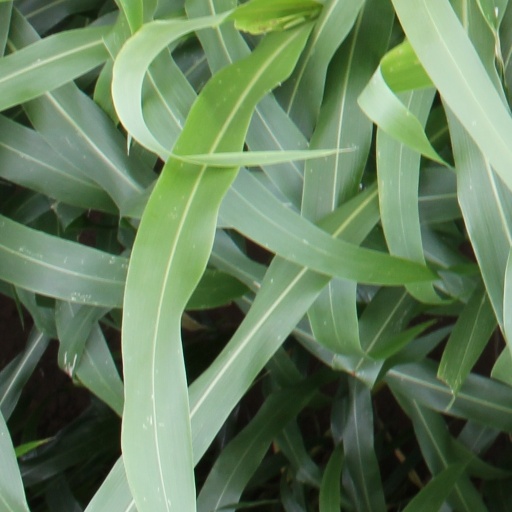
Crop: sorghum